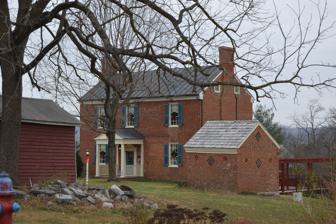
Building: George Earman House
Country: United States of America
Year built: 1822
Historic house in Virginia, United States United States historic place George Earman House U.S. National Register of Historic Places Virginia Landmarks Register Front and southwestern side Show map of Virginia Show map of the United States Location 109 Pleasant Hill Rd., Harrisonburg , Virginia Coordinates 38°25′38″N 78°53′54″W / 38.42722°N 78.89833°W / 38.42722; -78.89833 Area 3 acres (1.2 ha) Built 1822 ( 1822 ) Architectural style Federal , I-house NRHP reference No. 82004594 VLR No. 082-0137 Significant dates Added to NRHP July 15, 1982 Designated VLR September 15, 1981 George Earman House , also known as the Earman-Logan House, is a historic home located in Harrisonburg , Virginia , United States . It was built about 1822, and was originally a two-story, five-bay, brick I-house dwelling.  The main entrance was reversed to the rear three bay side by the late-19th century, and a one-story ell had been added off the former front facade.  The interior features a showy Federal interior with original painting in the first floor south parlor. It was listed on the National Register of Historic Places in 1982. References